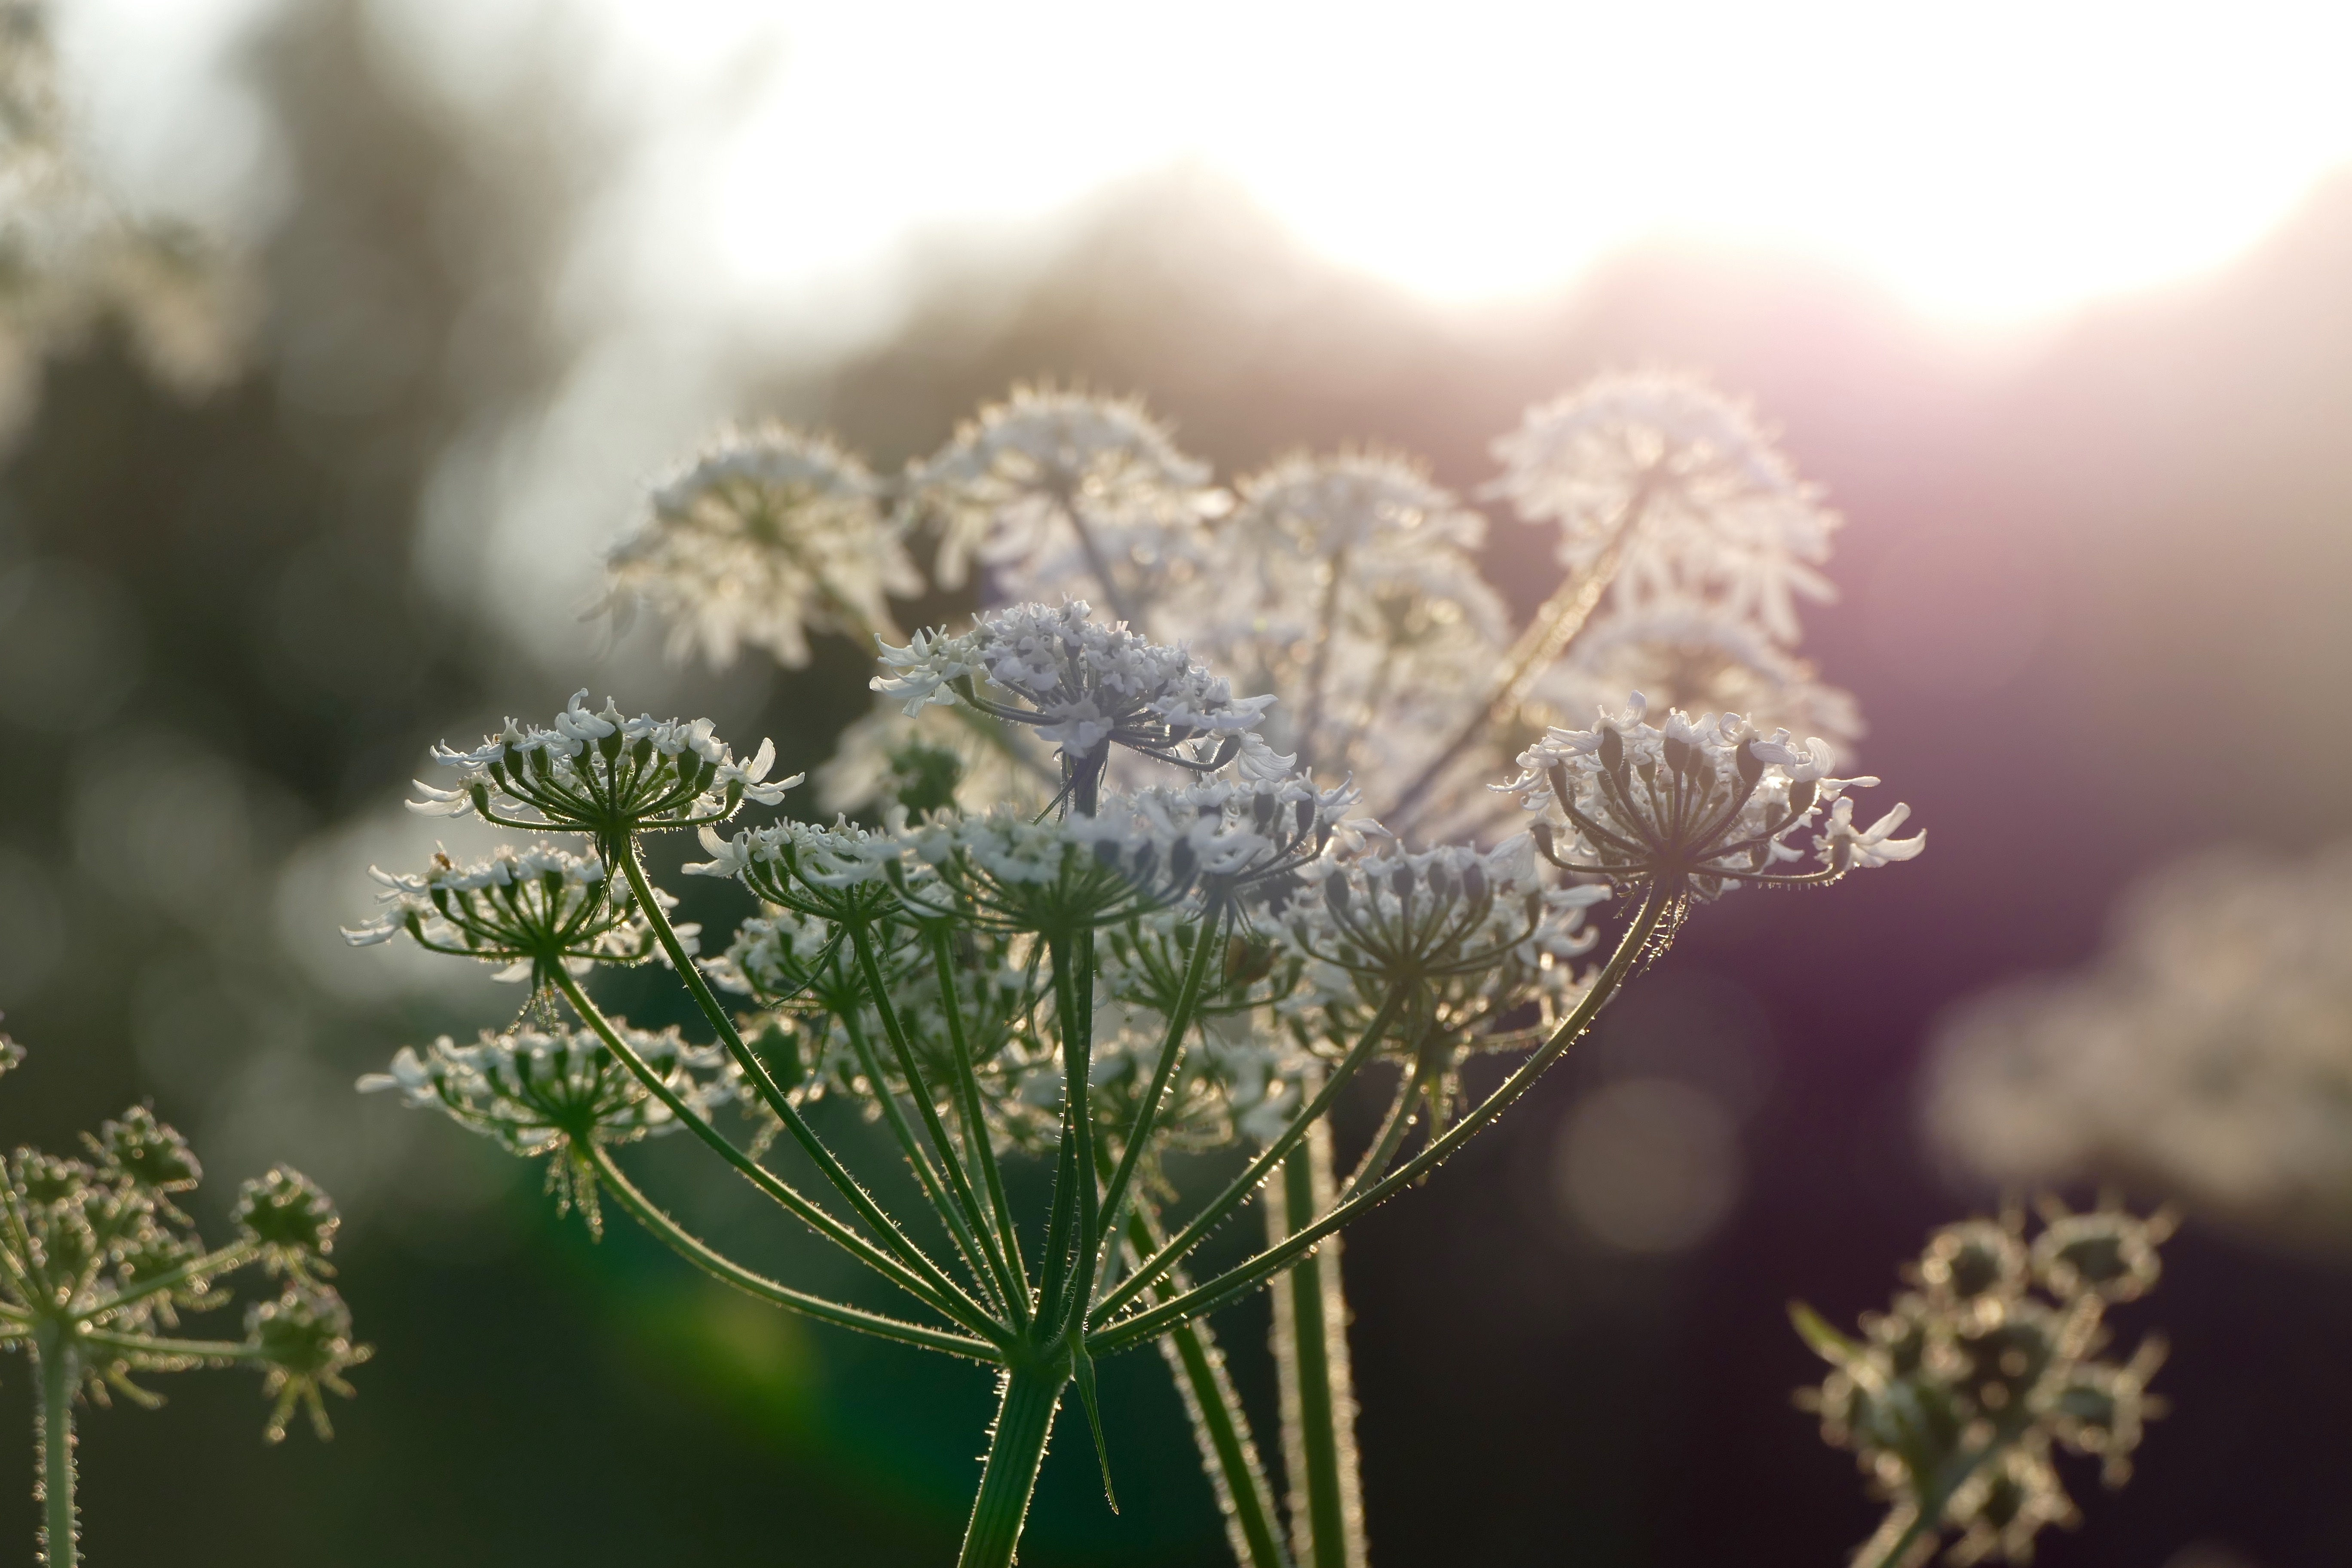
nature, grass, branch, blossom, plant, field, photography, meadow, sunlight, leaf, flower, frost, summer, romantic, lighting, flora, wildflower, flowers, close up, setting sun, macro photography, white flowers, flowering plant, grass family, land plant